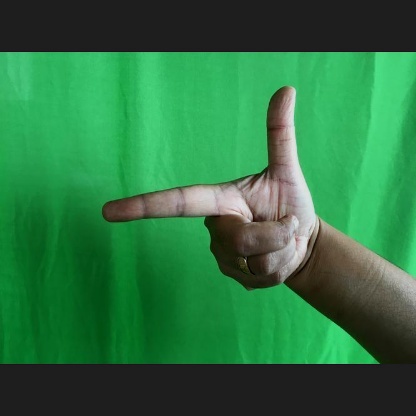
Mudra: Chandrakala